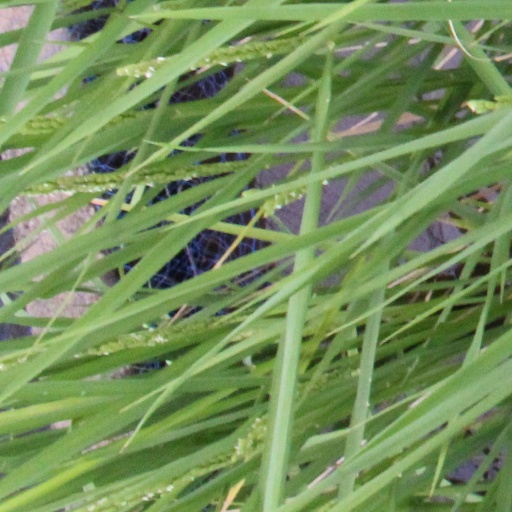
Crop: rice